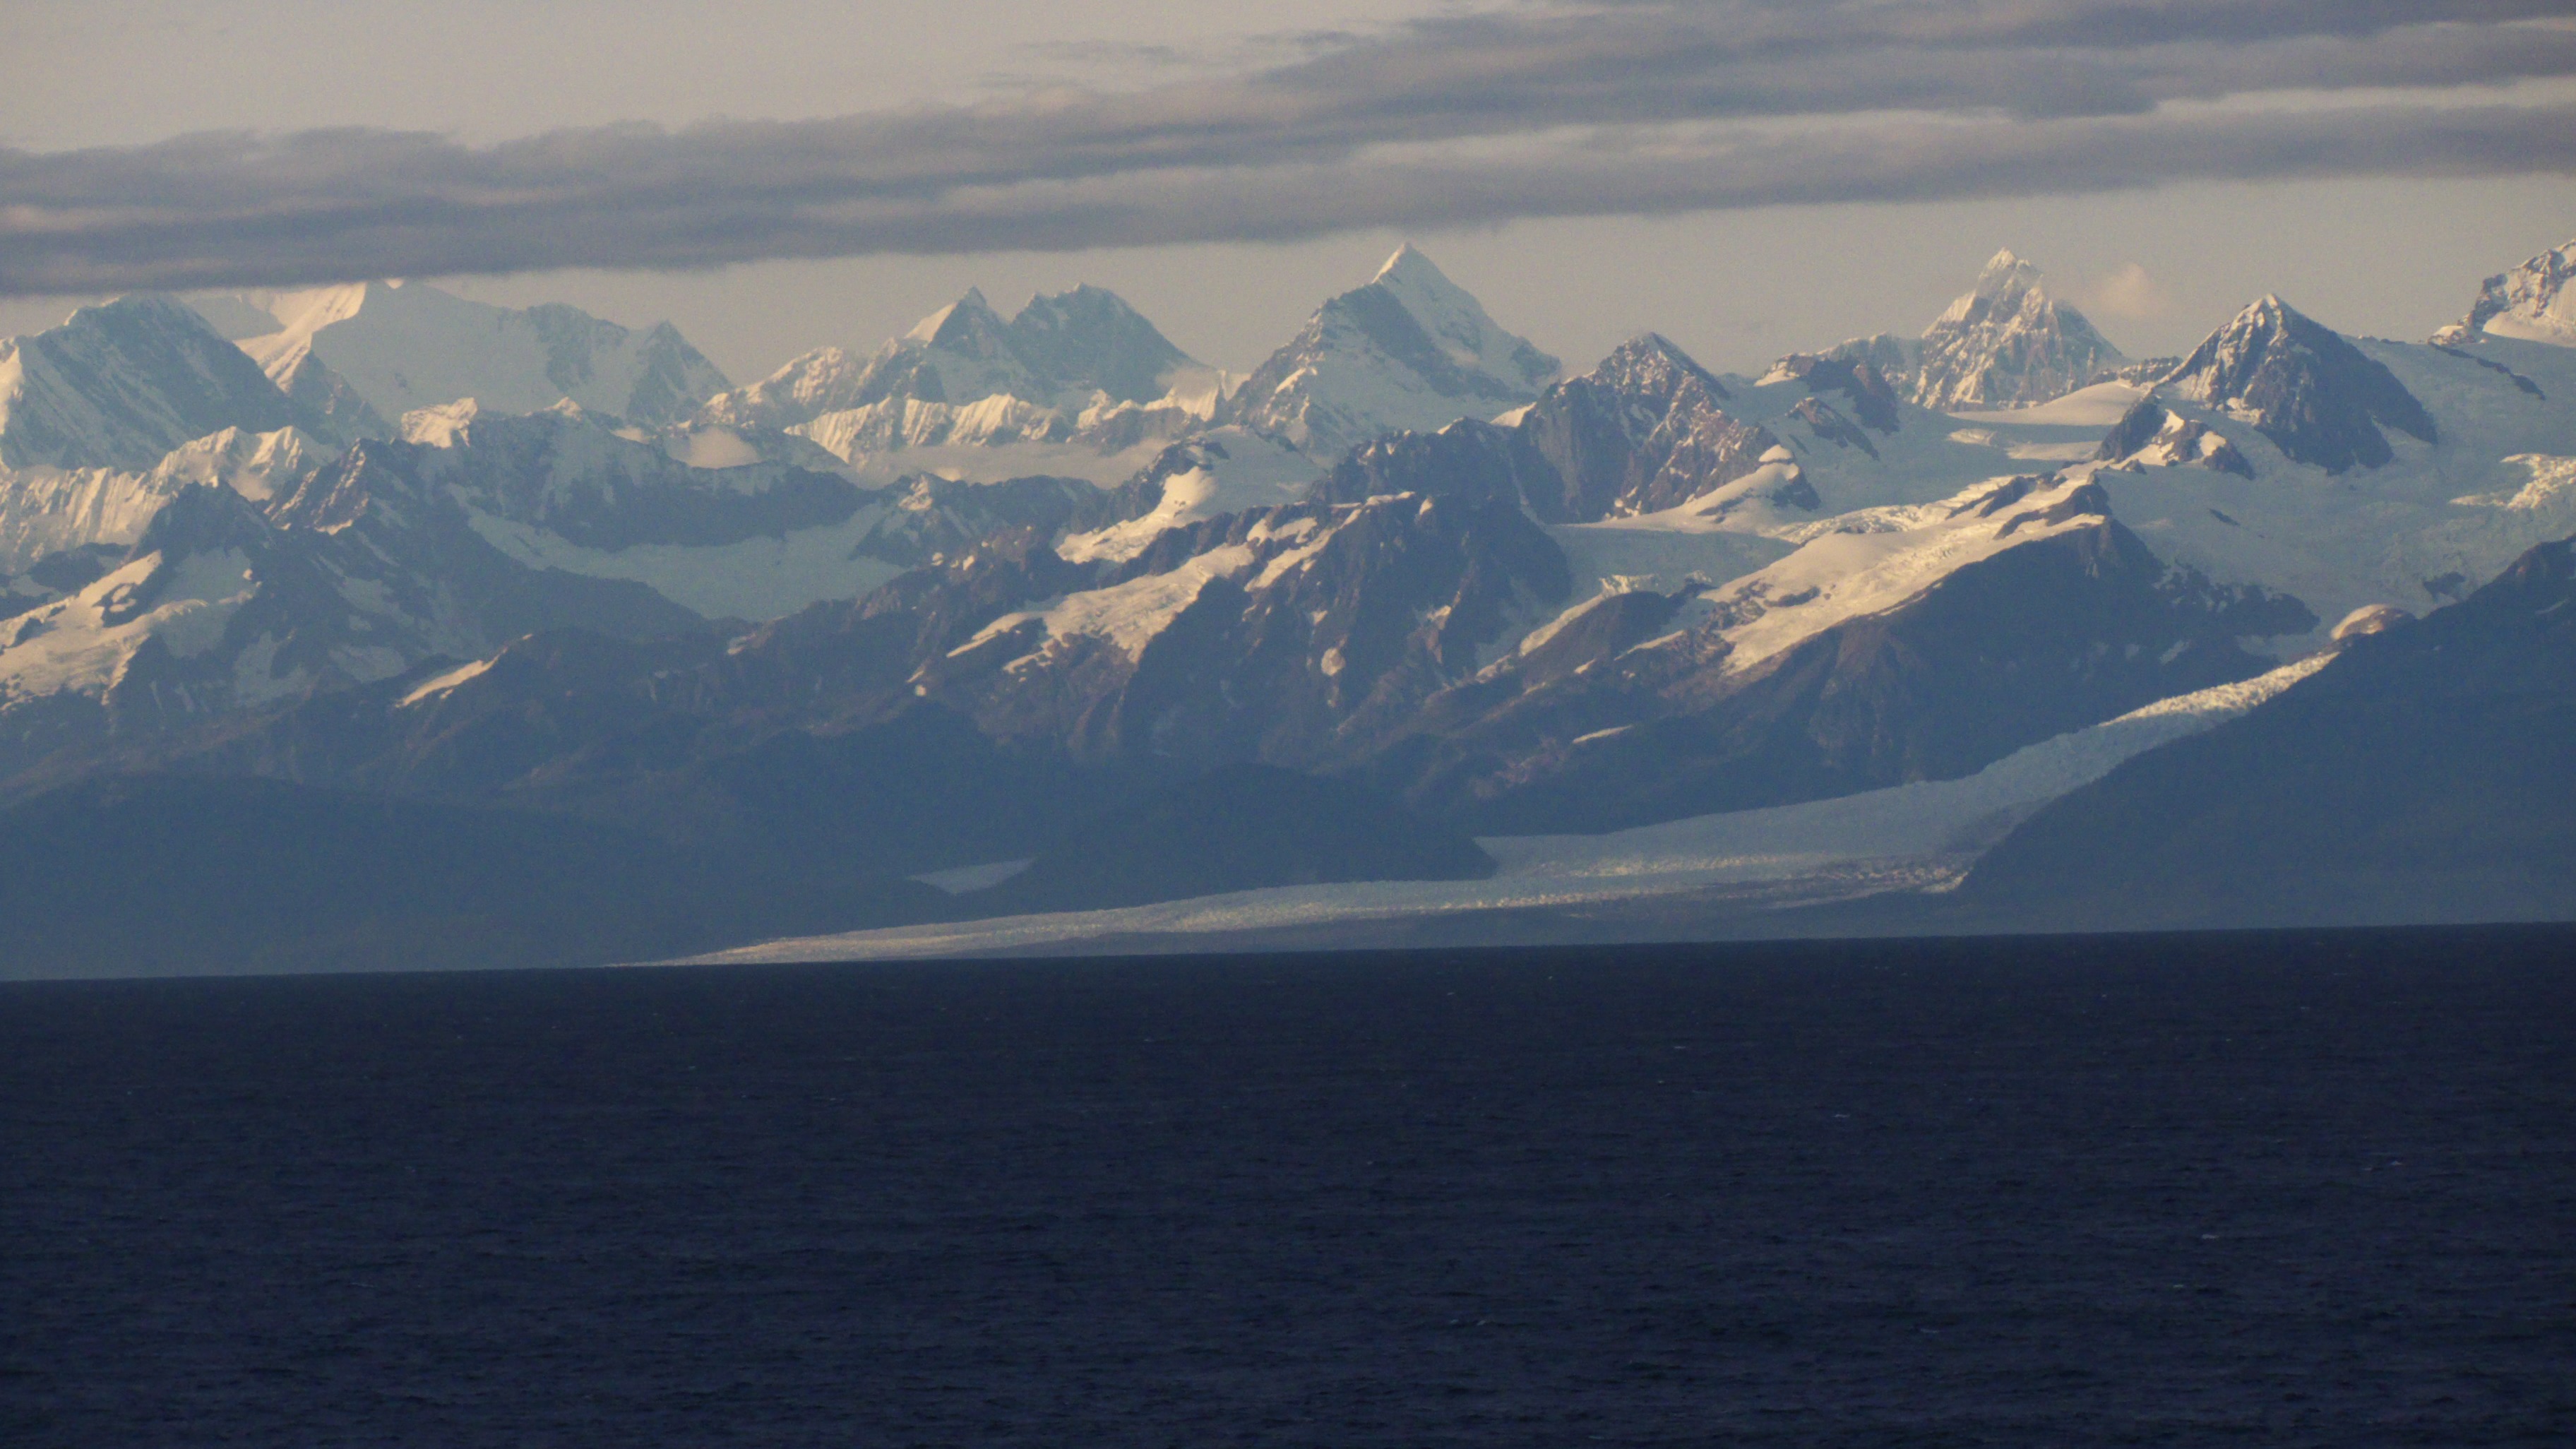
ocean, horizon, mountain, snow, lake, mountain range, usa, fjord, mountains, pacific, fell, alaska, loch, landform, the glacier, geographical feature, atmospheric phenomenon, mountainous landforms, glacial landform, the glaciers